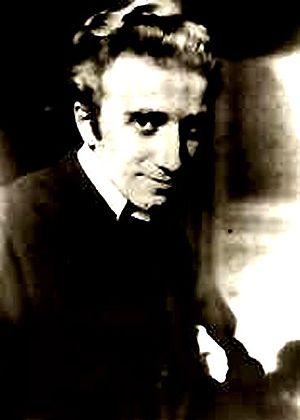
Photographie de l'écrivain Pitigrilli (pseud. de Dino Segre, 1893 - 1975). Photo d'avant-guerre, prob. décennie 1930.
Dino Segre, connu sous le nom de plume Pitigrilli est un journaliste, écrivain et directeur de revue italien.